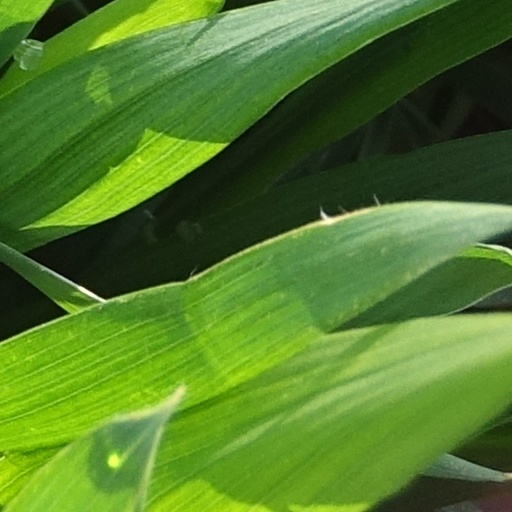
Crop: wheat